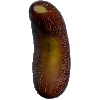
Label: Cucumber Ripe 1